George Broadbridge, 1st Baron Broadbridge

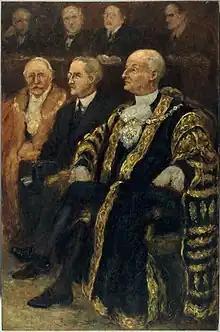
Broadbridge (right) and Sir Eric Phipps in June 1937

George Thomas Broadbridge, 1st Baron Broadbridge (13 February 1869 – 17 April 1952) was a British Conservative Party politician, most prominently in the City of London.